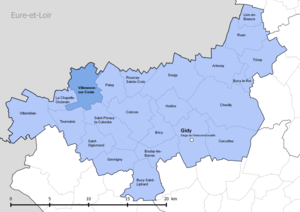
Périmètre de la fr:communauté de communes de la Beauce loirétaine - Situation de la commune de fr:Villeneuve-sur-Conie
Villeneuve-sur-Conie est une commune française, située dans le département du Loiret en région Centre-Val de Loire.